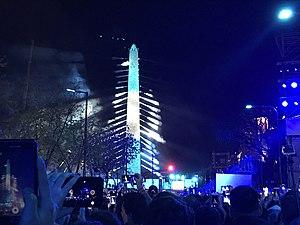
Le 6 octobre 2018, l’Obélisque est illuminé avec les couleurs de l’Argentine, lors de la cérémonie d’ouverture des Jeux. Pris depuis se trouvaient les spectacles à titre gratuit.
Les Jeux olympiques de la jeunesse de 2018 constituent la 3ᵉ édition des Jeux olympiques de la jeunesse d'été et la 5ᵉ édition des Jeux olympiques de la jeunesse qui se déroule du 6 au 18 octobre 2018.